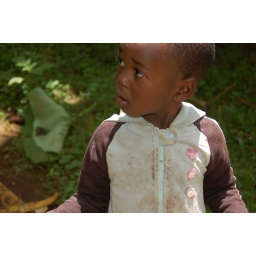
little boy in the forest